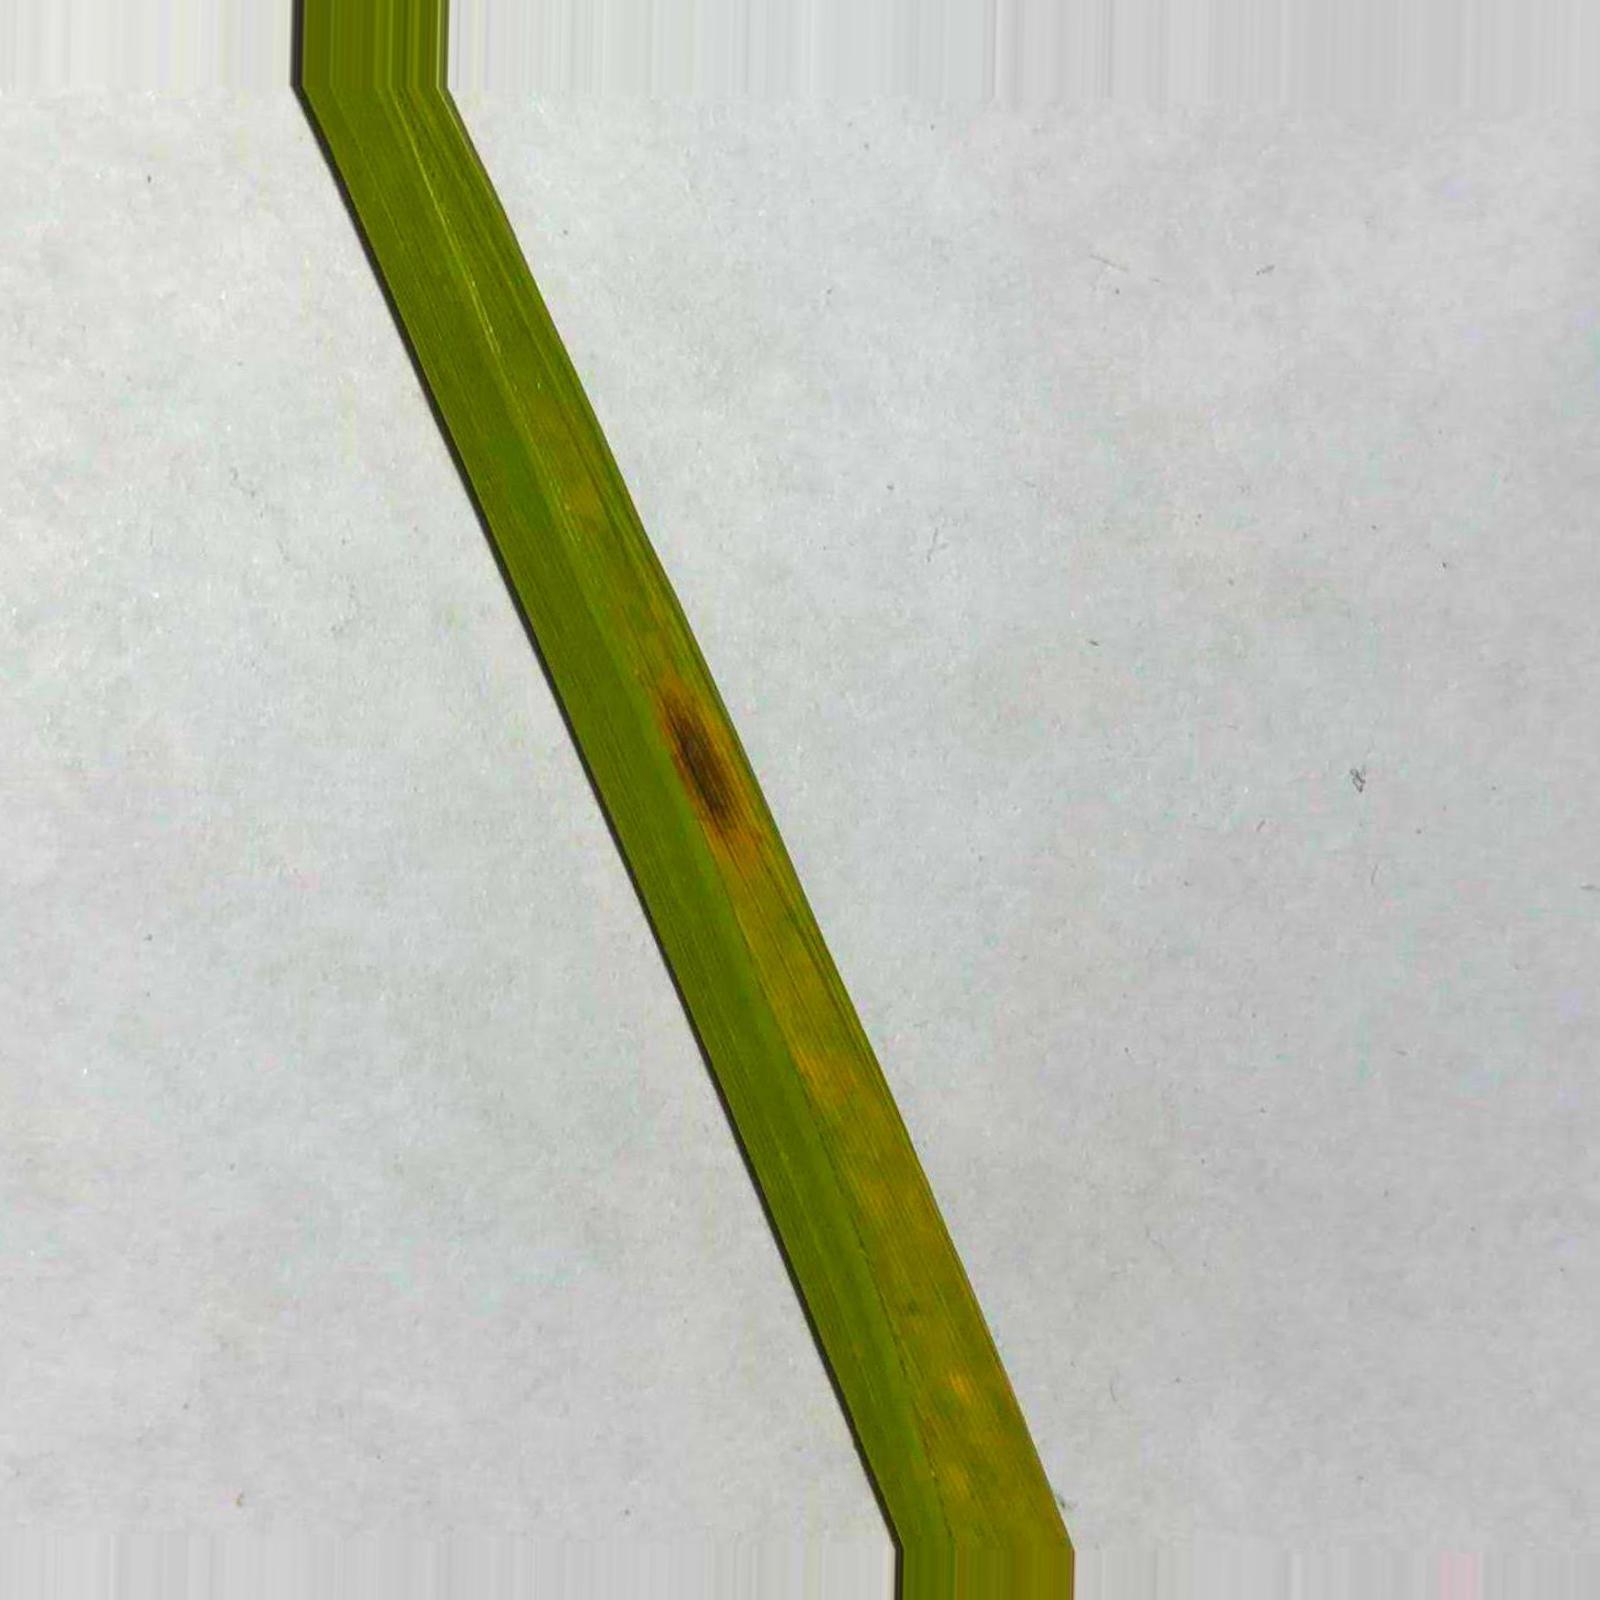
Nhãn: Bệnh Đốm Nâu ( Brown spot )